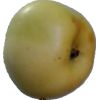
Label: Apple 6